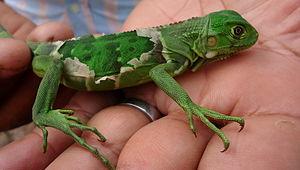
Iguana iguana est une espèce de sauriens de la famille des Iguanidae. En français, elle est nommée Iguane vert ou Iguane commun.